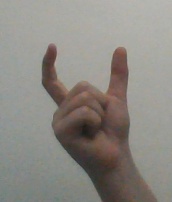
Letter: nun